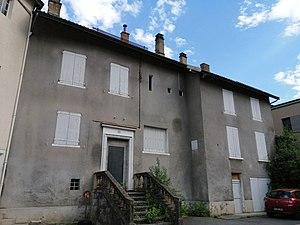
Vif est une commune française située dans le département de l'Isère en région Auvergne-Rhône-Alpes. Depuis 2004 la commune est rattachée à la communauté d'agglomération Grenoble-Alpes Métropole, devenue métropole en 2015, en même temps que les communes du Gua, de Saint-Paul-de-Varces et de Varces-Allières-et-Risset. La commune se situe à 16 kilomètres au sud de Grenoble. Ses habitants sont appelés les Vifois pour les « étrangers » et les Picabans.